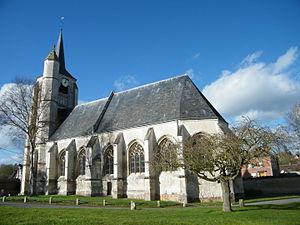
Allery, Somme, France, église
Allery est une commune française située dans le département de la Somme en région Hauts-de-France.
L'église de la Trinité d'Allery est située à Allery, dans le département de la Somme, au sud-est d'Abbeville.